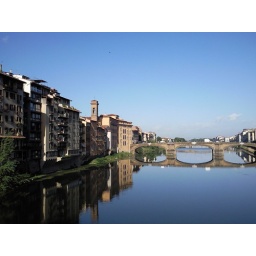
View of bridge and buildings over the River Arno in Florence